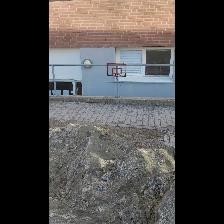
Label: NonHuman